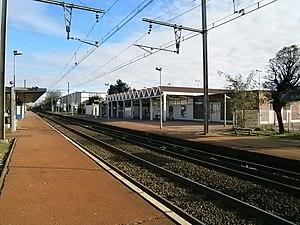
Gare de Plaisir - Les Clayes (78)
La gare de Plaisir - Les Clayes est une gare ferroviaire française de la ligne de Saint-Cyr à Surdon, située sur le territoire de la commune de Plaisir, à proximité des Clayes-sous-Bois, dans le département des Yvelines, en région Île-de-France.